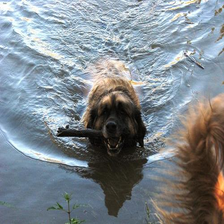
Species: dog
Breed: leonberger